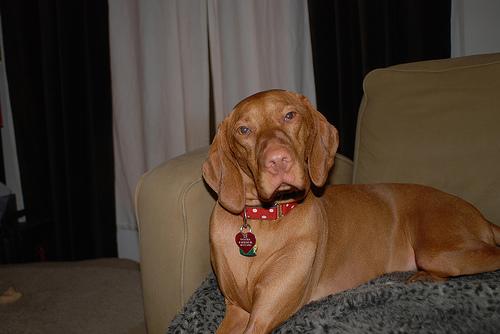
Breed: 210-n000048-vizsla